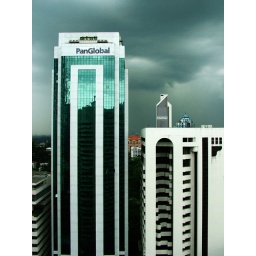
We watched the buildings in the distance disappear as the rain clouds engulfed them